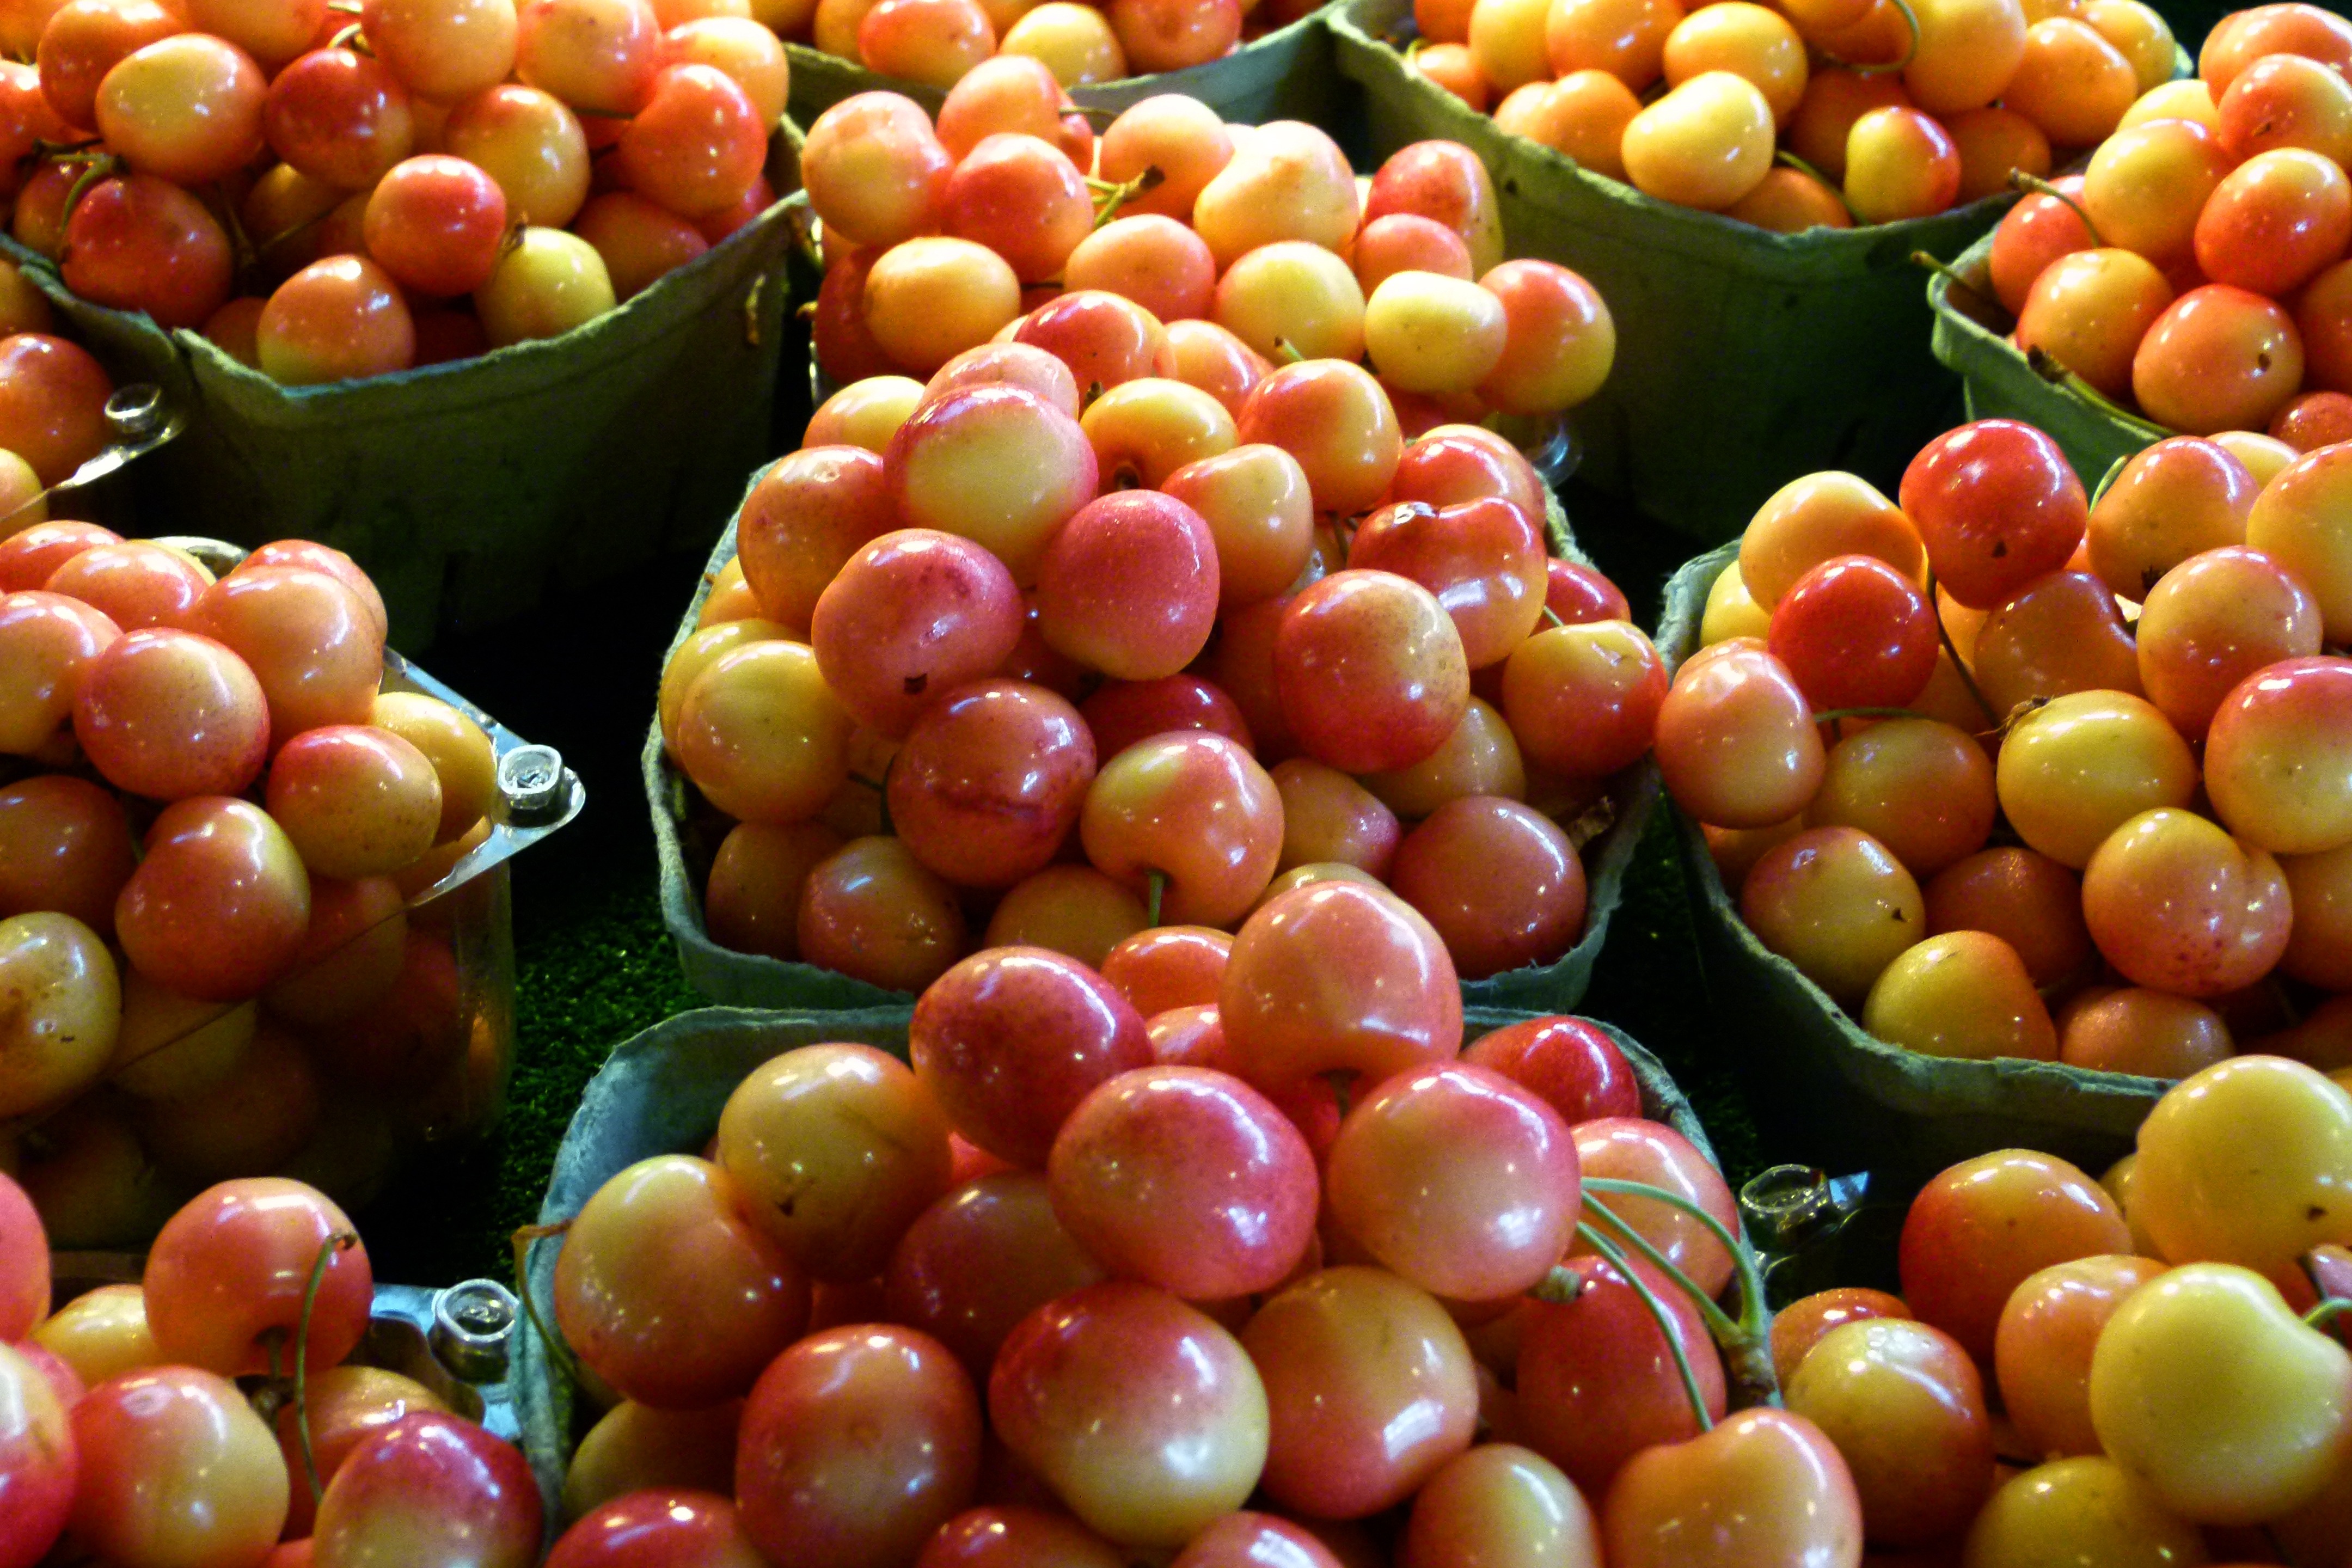
plant, fruit, flower, store, food, produce, vegetable, fresh, market, yellow, agriculture, delicious, fruits, vegetarian, sale, cherries, flowering plant, land plant